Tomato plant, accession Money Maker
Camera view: bottom (45 deg); turntable rotation: 330 degrees
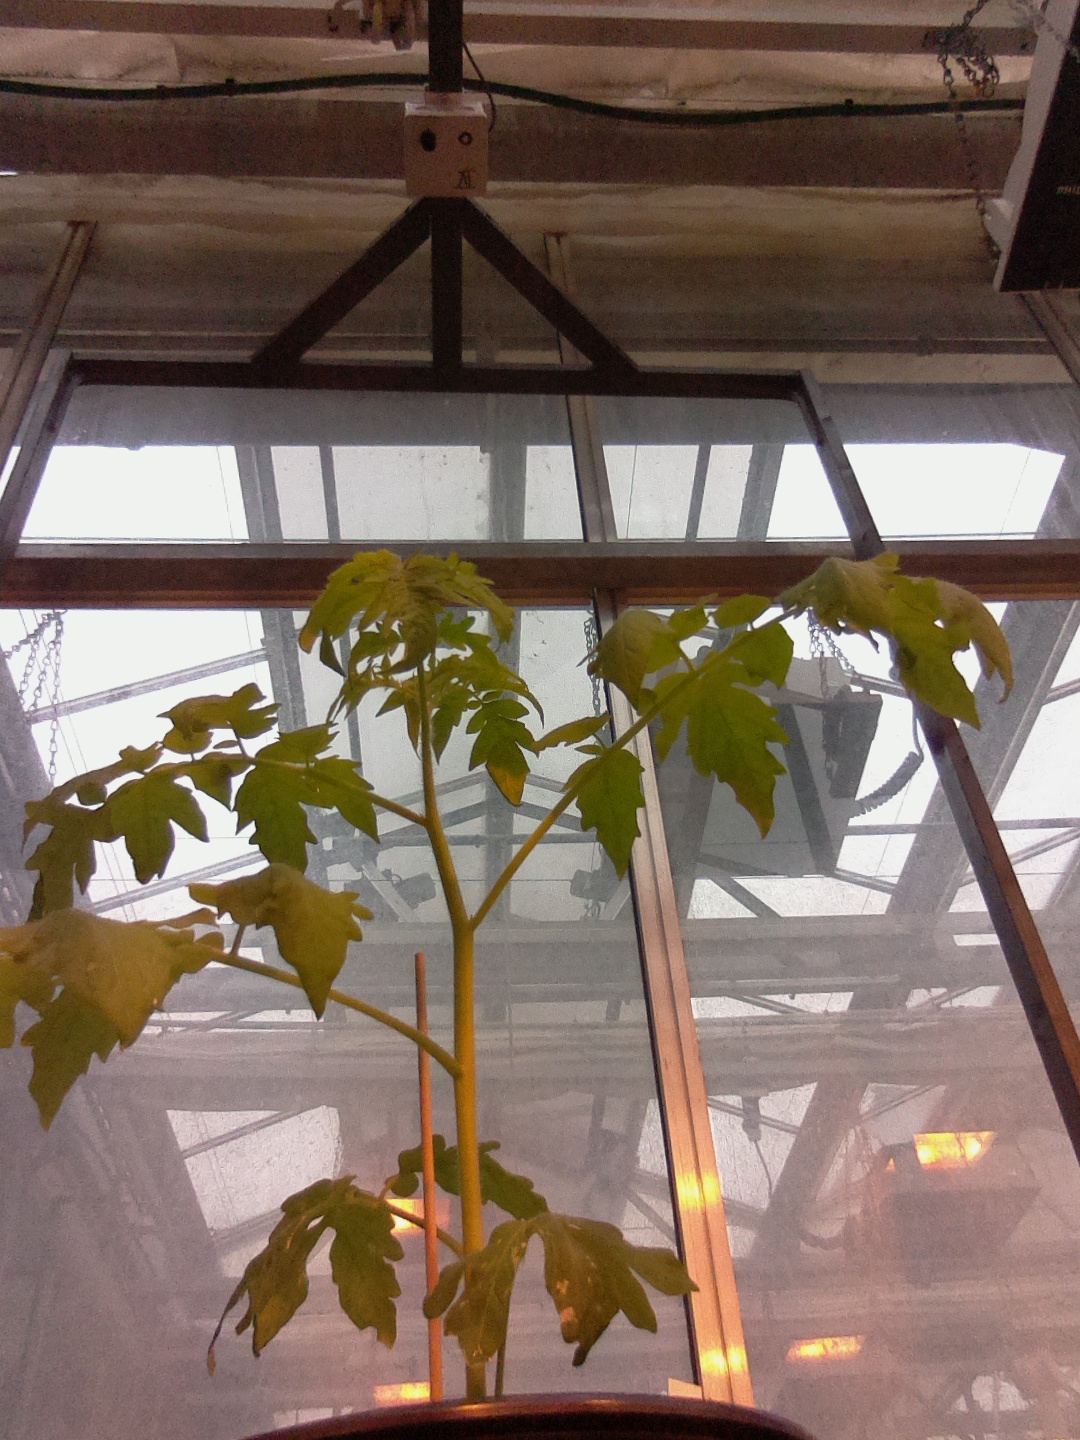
BBCH growth stage 14: 8 of true leaves visible